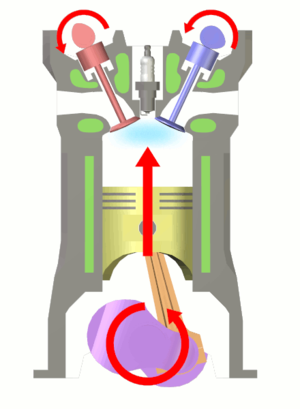
Le cycle de Beau de Rochas, cycle à quatre temps ou encore cycle d'Otto est un cycle thermodynamique théorique. Son principal intérêt pratique réside dans le fait que les moteurs à explosion à allumage commandé, généralement des moteurs à essence tels que ceux utilisés dans les automobiles, ont un cycle thermodynamique pratique qui peut être représenté de manière approchée par le cycle de Beau de Rochas.